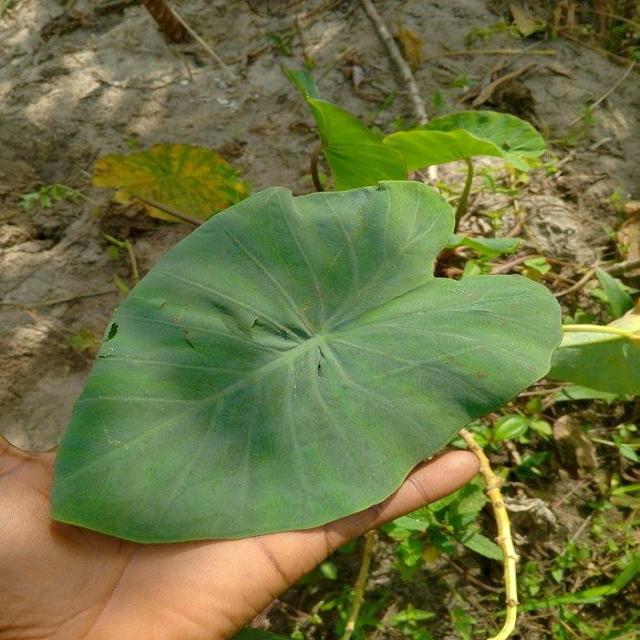
Label: Healthy